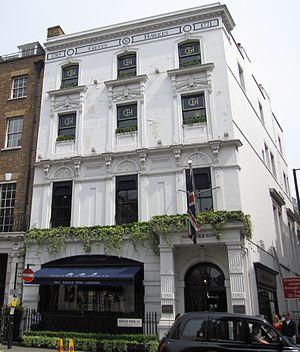
Savile Row est une rue de Londres. Elle est célèbre pour sa concentration de tailleurs traditionnels depuis plusieurs siècles.